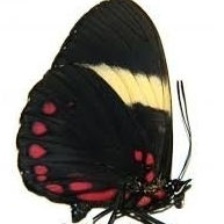
Species: GREEN CELLED CATTLEHEART